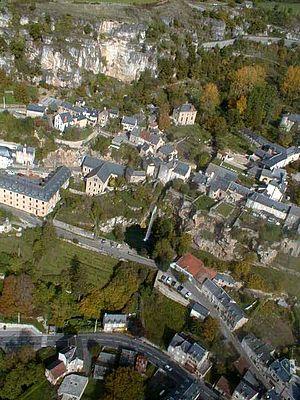
Partie du village de Salles-la-Source vue du ciel (annotations disponibles sur Commons).
Salles-la-Source est une commune française située dans le département de l'Aveyron, en région Occitanie.